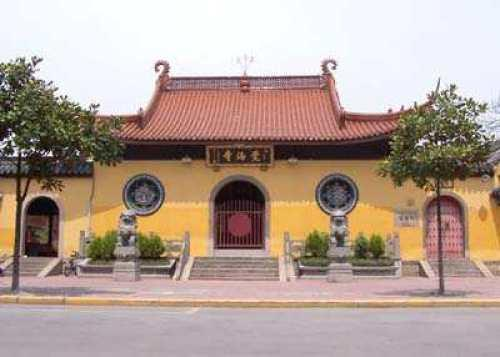
地标名称：觉海寺
所在城市：嘉兴市·南湖区